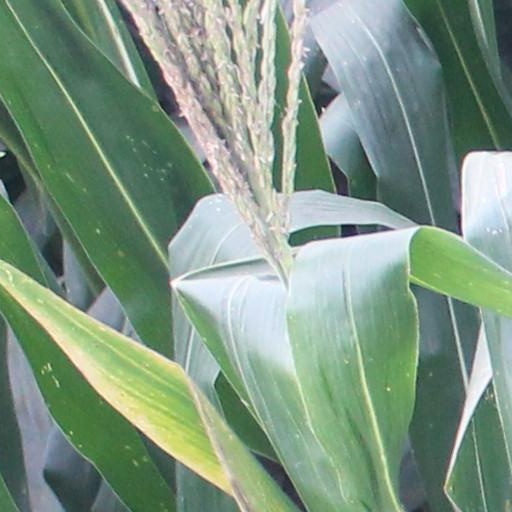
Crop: maize; corn